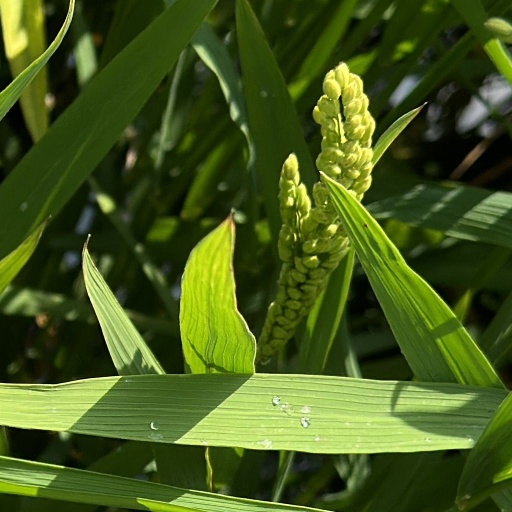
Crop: rice